Jefferson nickel

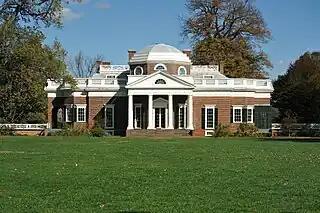
A colour photograph of the front of Monticello.

The 2005 nickels presented a new image of the former president, designed by Joe Fitzgerald based on Houdon's bust of Jefferson. The word "Liberty" was taken from Jefferson's handwritten draft for the Declaration of Independence, though to achieve a capital L, Fitzgerald had to obtain one from other documents written by Jefferson. The reverse for the first half of the year depicted an American bison, recalling the Buffalo nickel and designed by Jamie Franki. The reverse for the second half showed a coastline and the words "Ocean in view! O! The Joy!", from a journal entry by William Clark, co-leader of the Expedition. Clark had actually written the word as "ocian", but the Mint modernized the spelling.